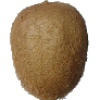
Label: kiwi